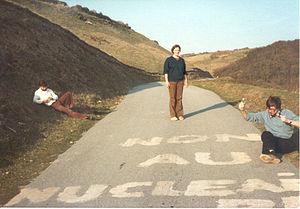
Vauville est une ancienne commune française, située dans le département de la Manche en région Normandie, peuplée de 336 habitants.
L’usine de retraitement de la Hague — souvent nommée simplement « La Hague » — est un centre de traitement du combustible nucléaire usé dans lequel on traite le combustible nucléaire provenant principalement des réacteurs nucléaires français et une partie de celui provenant des réacteurs d'Allemagne, de Belgique, de Suisse, des Pays-Bas et du Japon, pour en séparer les matières nucléaires valorisables des autres éléments radioactifs.